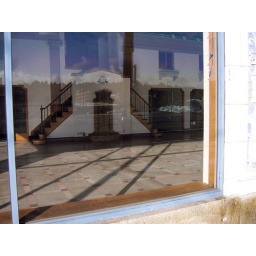
Through a window of the building in the previous photo.